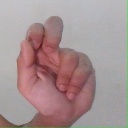
अक्षर: ढ